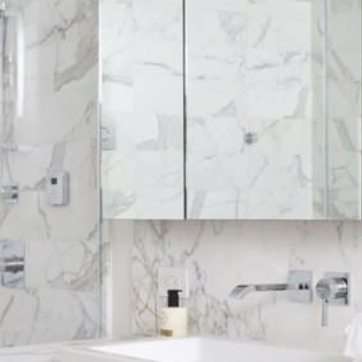
Material: mirror